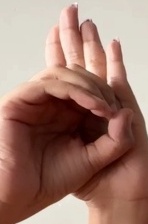
ASL sign: 0